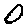
Label: 0